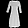
Label: Dress